T.N.A. Perumal

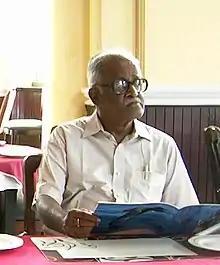
Perumal in 2011.

Perumal made black and white photographs during the 1960s and 1970s. He was a juror for several photographic contests. He has also given tips and guidance to youngsters who are interested in wildlife photography.